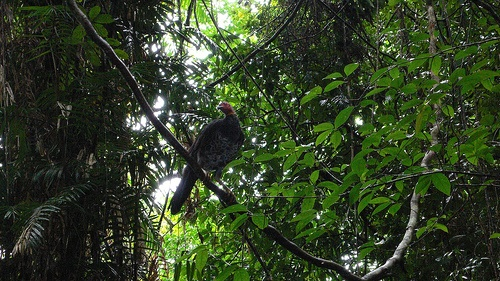
a tropical bread on a branch surrounded by trees
A bird on a tree vine in the forest.
A peacock is sitting on the branch of the tree.
A bird standing on a tree branch in a wooded area.
a bird on a vine in the rain forest